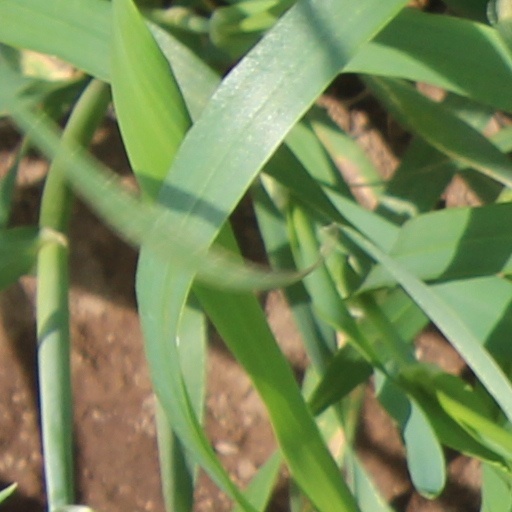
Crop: wheat